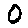
Label: 0